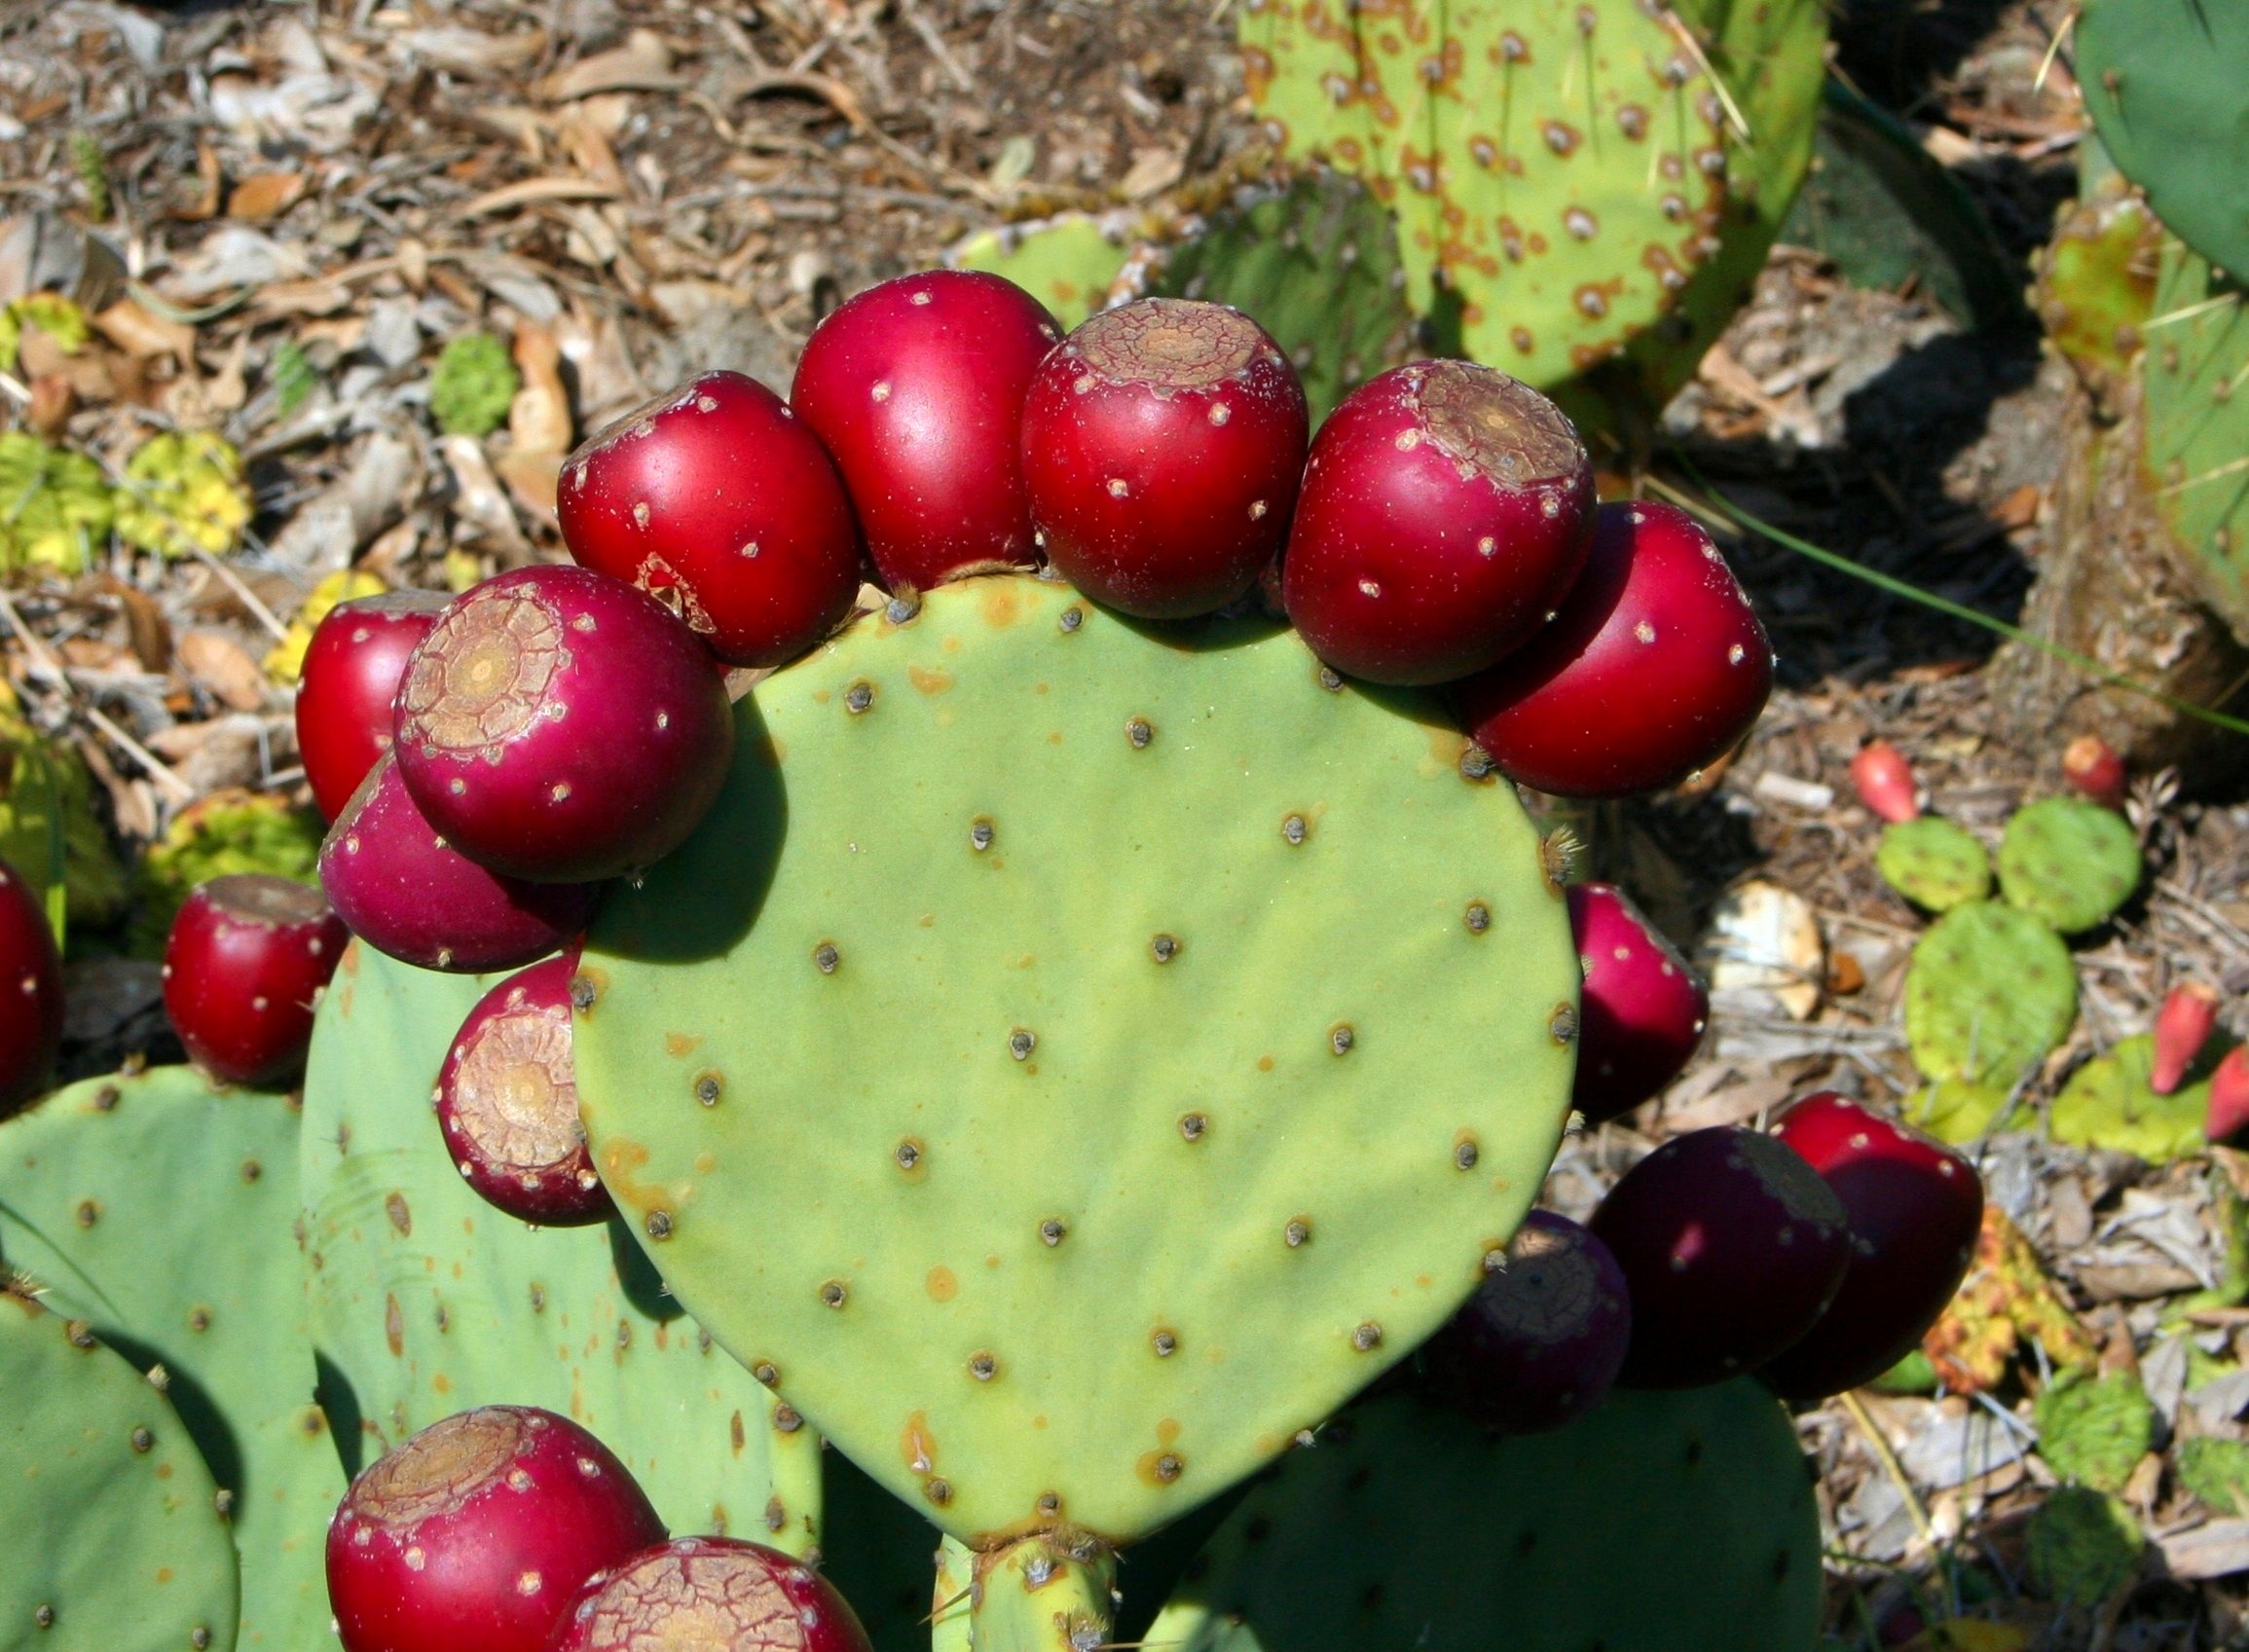
spiky, cactus, sharp, plant, fruit, desert, flower, bloom, food, green, produce, botany, succulent, cacti, flora, botanical, outdoors, mexico, vegetation, edible, southwest, caryophyllales, organic, spines, thorny, prick, flowering plant, prickly pear, land plant, nopal, barbary fig, eastern prickly pear